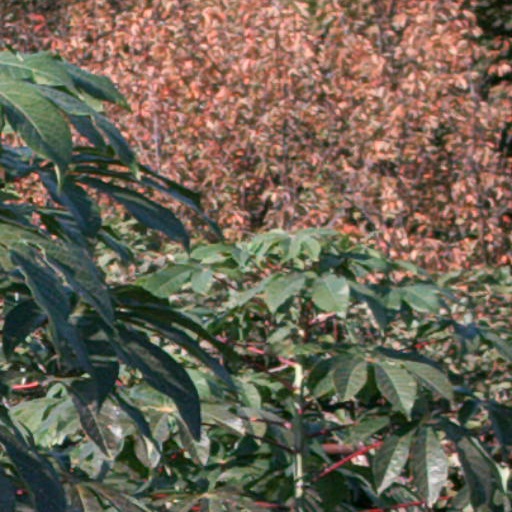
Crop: cassava